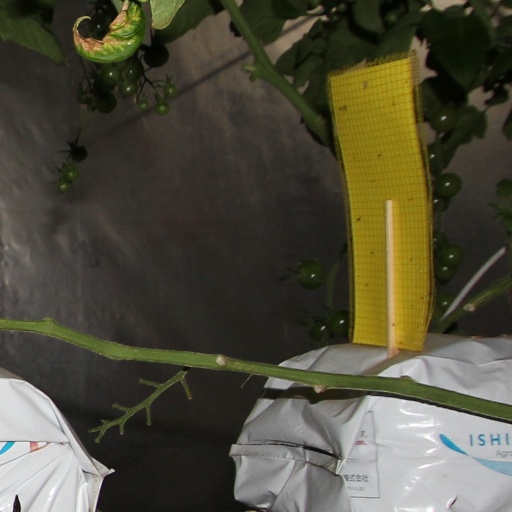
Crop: tomato